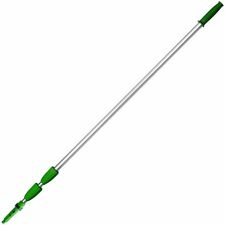
Unger 18' Telescopic Pole - 18 ft Length - Green - Aluminum - 1 Each
18' telescopic pole features nylon handles and collars for lightweight durability and ergonomic grip. Easy locking mechanism secures pole at desired length. Cleaning tools easily attach to pole's locking cone with either a press fit, screw fit or snap fit.
Brand: Unger
Category: Home & Garden > Lawn & Garden > Outdoor Living > Awning Accessories > Pull Rods